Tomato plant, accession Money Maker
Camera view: horizontal (90 deg, fisheye); turntable rotation: 210 degrees
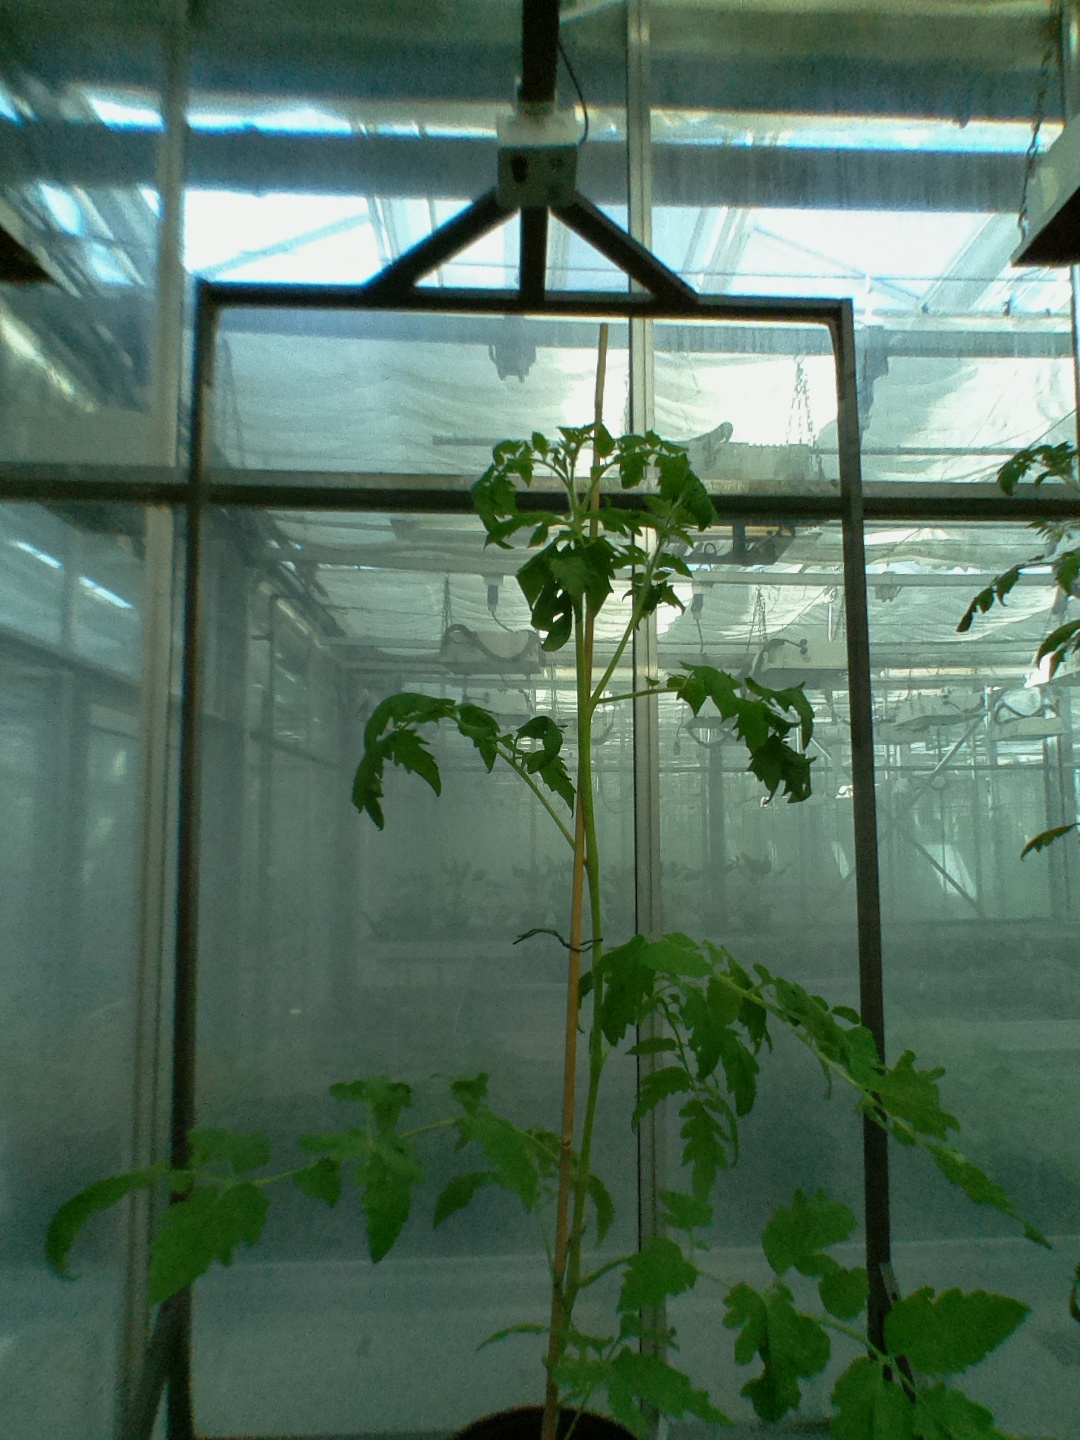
BBCH growth stage 60: First flowers open